The Year of the Dragon (play)

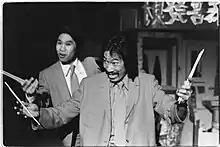
Frank Chin playing the character of Fred Eng

The Year of the Dragon is a play written by Chinese American playwright Frank Chin. It is one of the first plays by an Asian American playwright to be produced on a mainstream New York stage. It premiered in 1974 at the American Place Theatre, and starred Randall Duk Kim, who had played the lead in Chin's earlier play, "The Chickencoop Chinaman". The rest of the cast included Pat Suzuki, Tina Chen, Conrad Yama, Lilah Kan, Doug Higgins, and Keenan Shimizu.